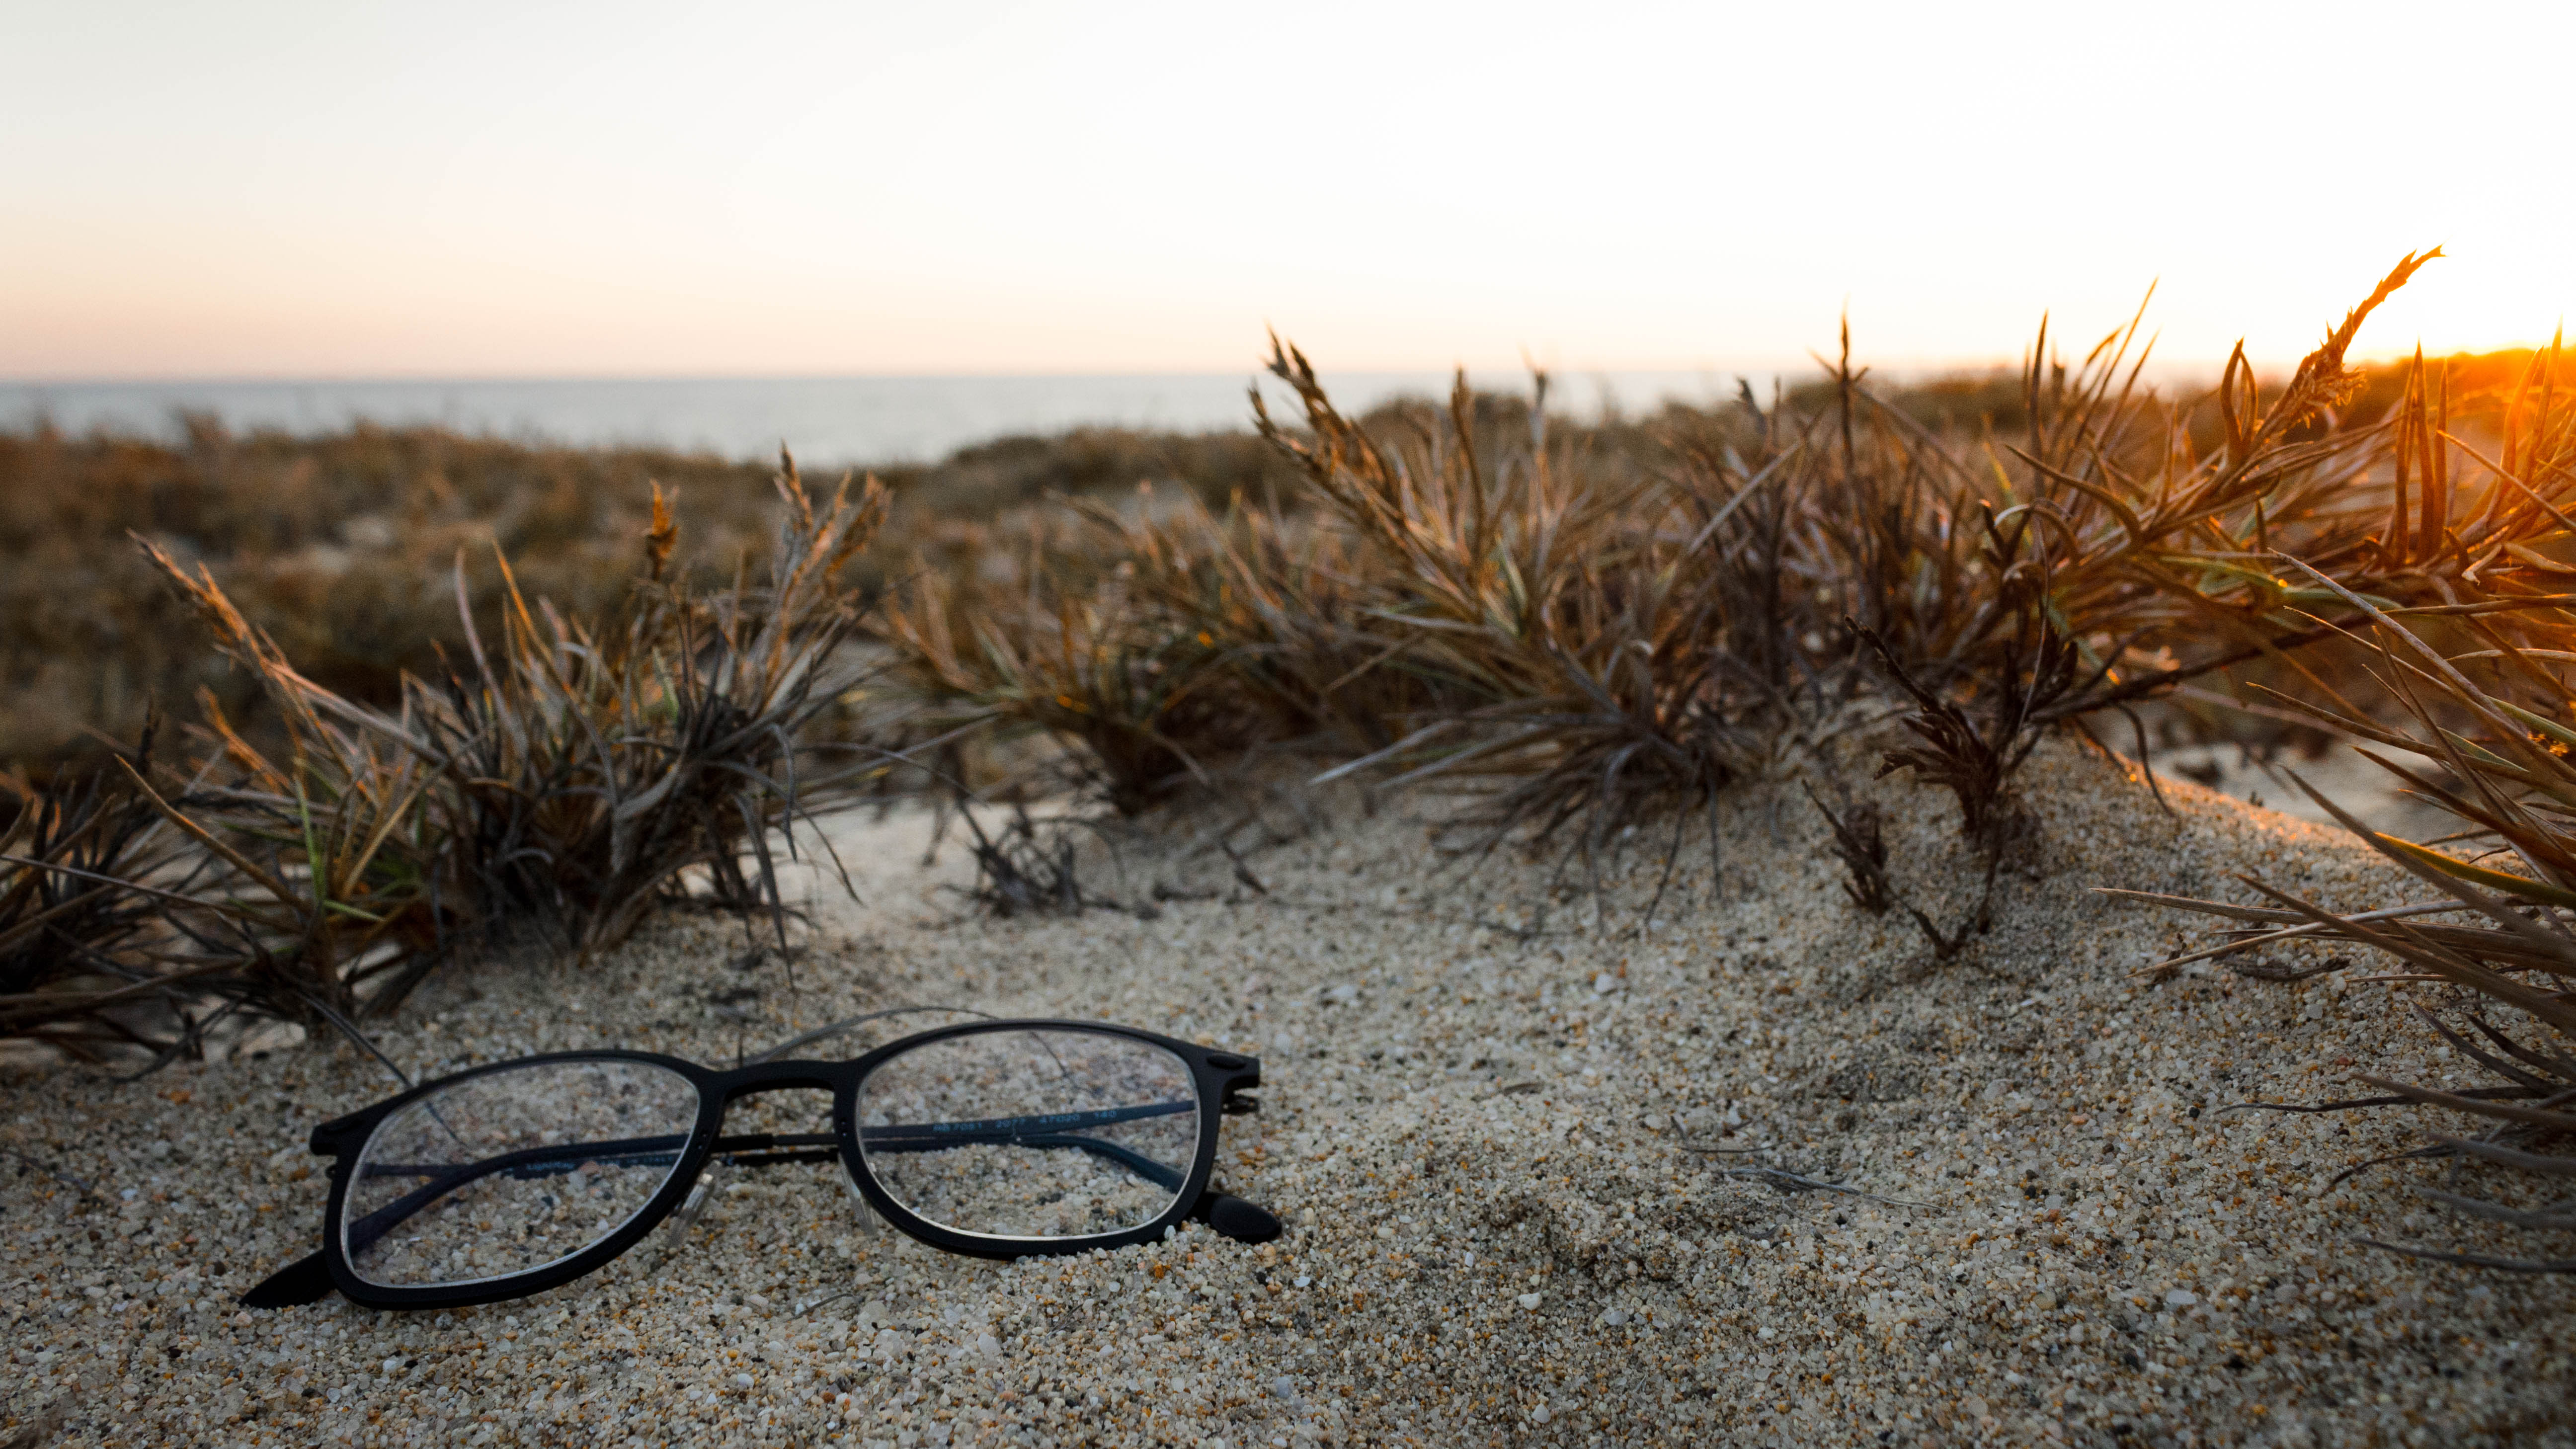
beach, landscape, sea, nature, grass, sand, rock, branch, plant, sky, sun, sunset, sunlight, environment, autumn, soil, closeup, season, habitat, eye glasses, natural environment, grass family, fair weather